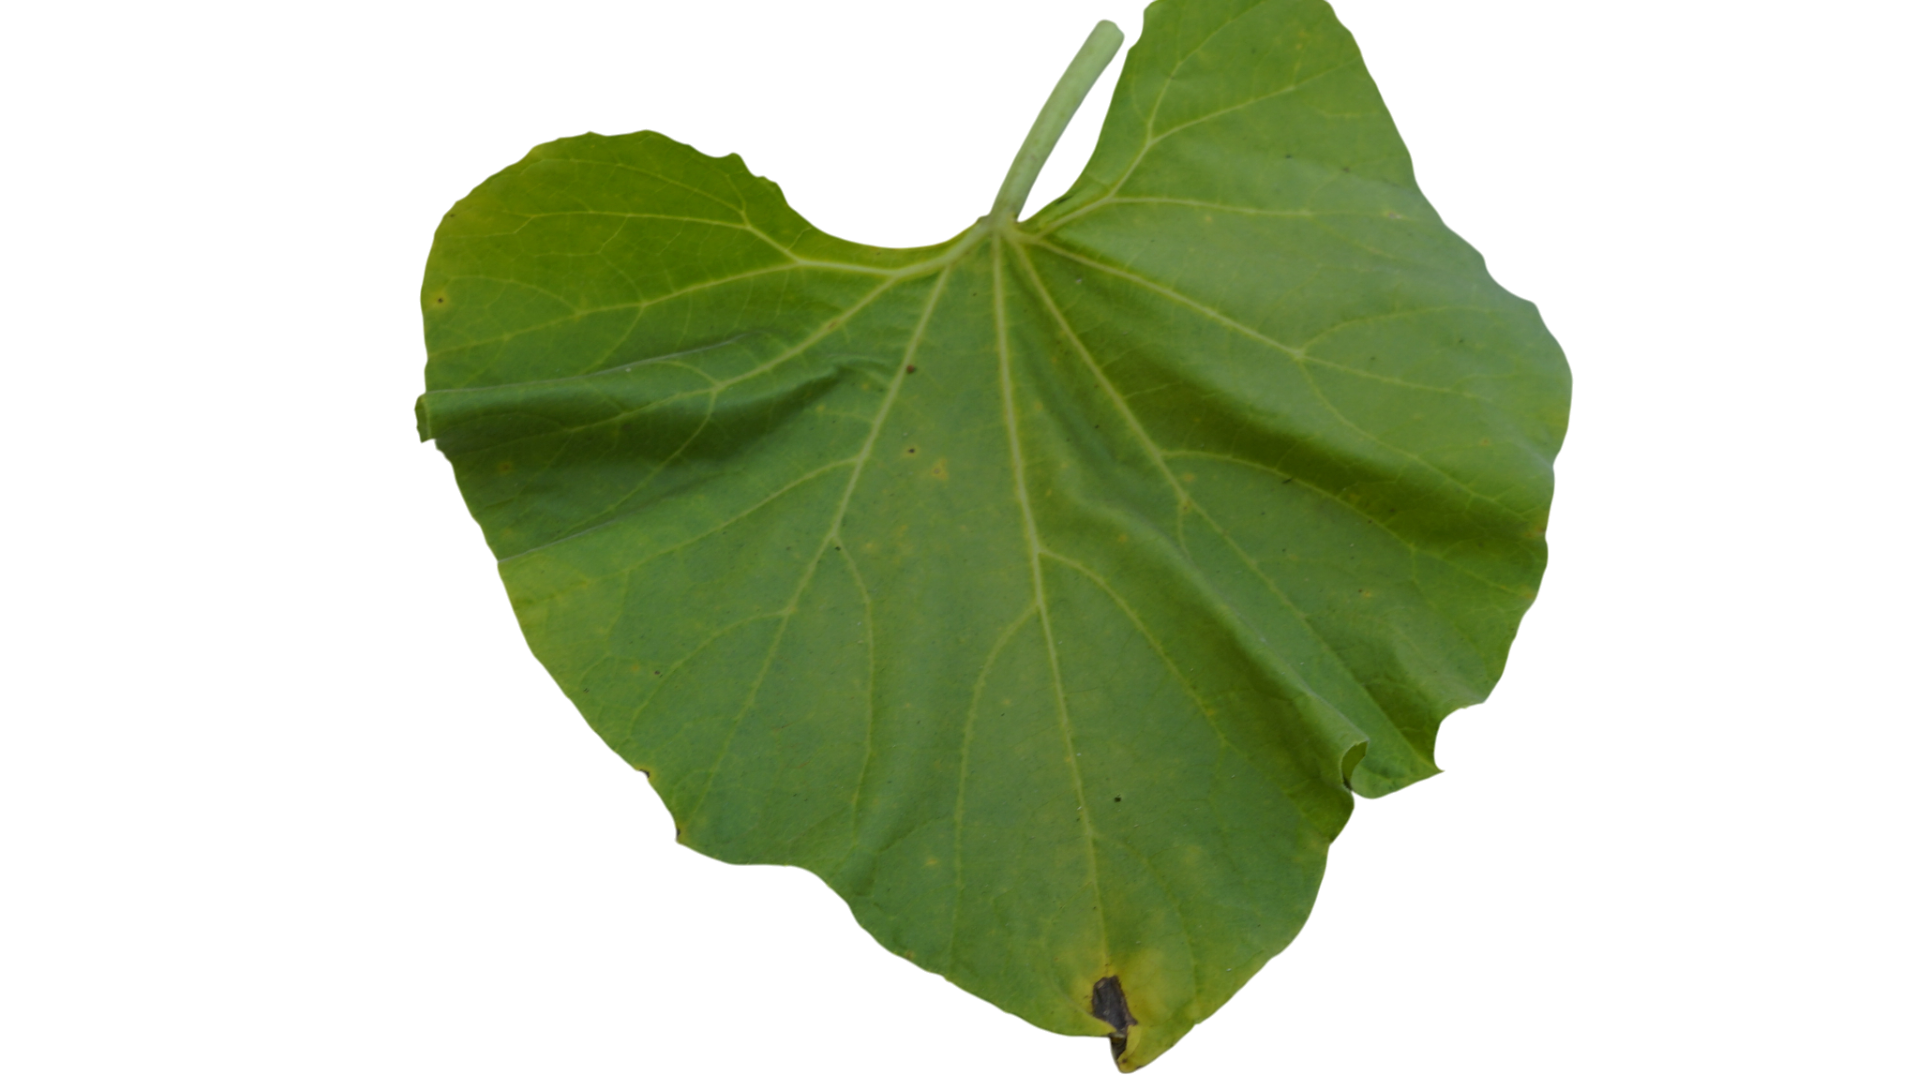
Crop: Bottle Gourd
Label: Downy_Mildew